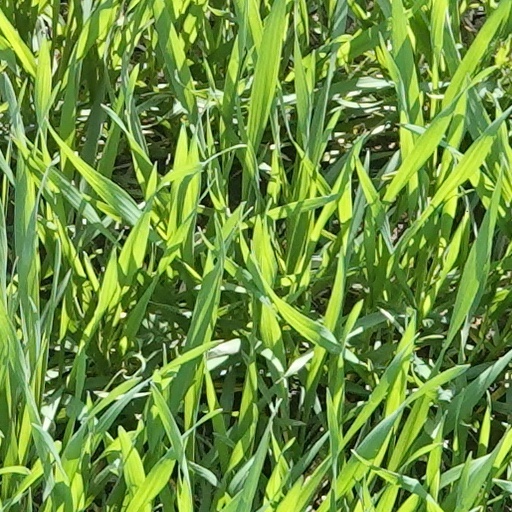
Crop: wheat